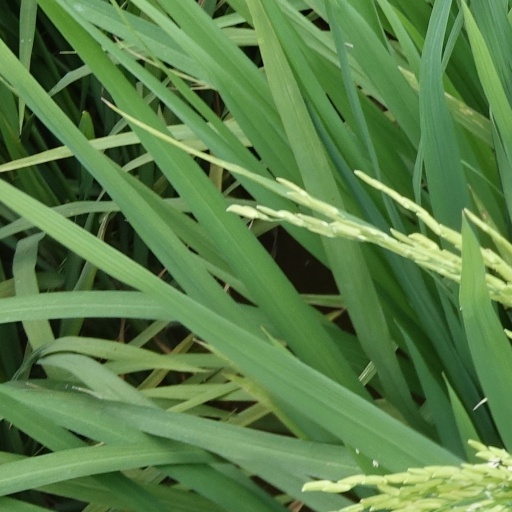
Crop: rice